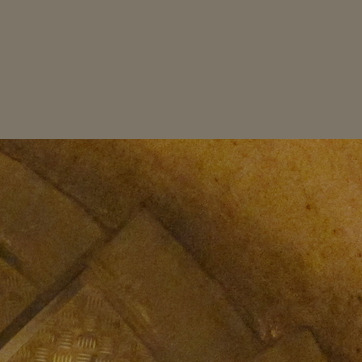
Material: stone